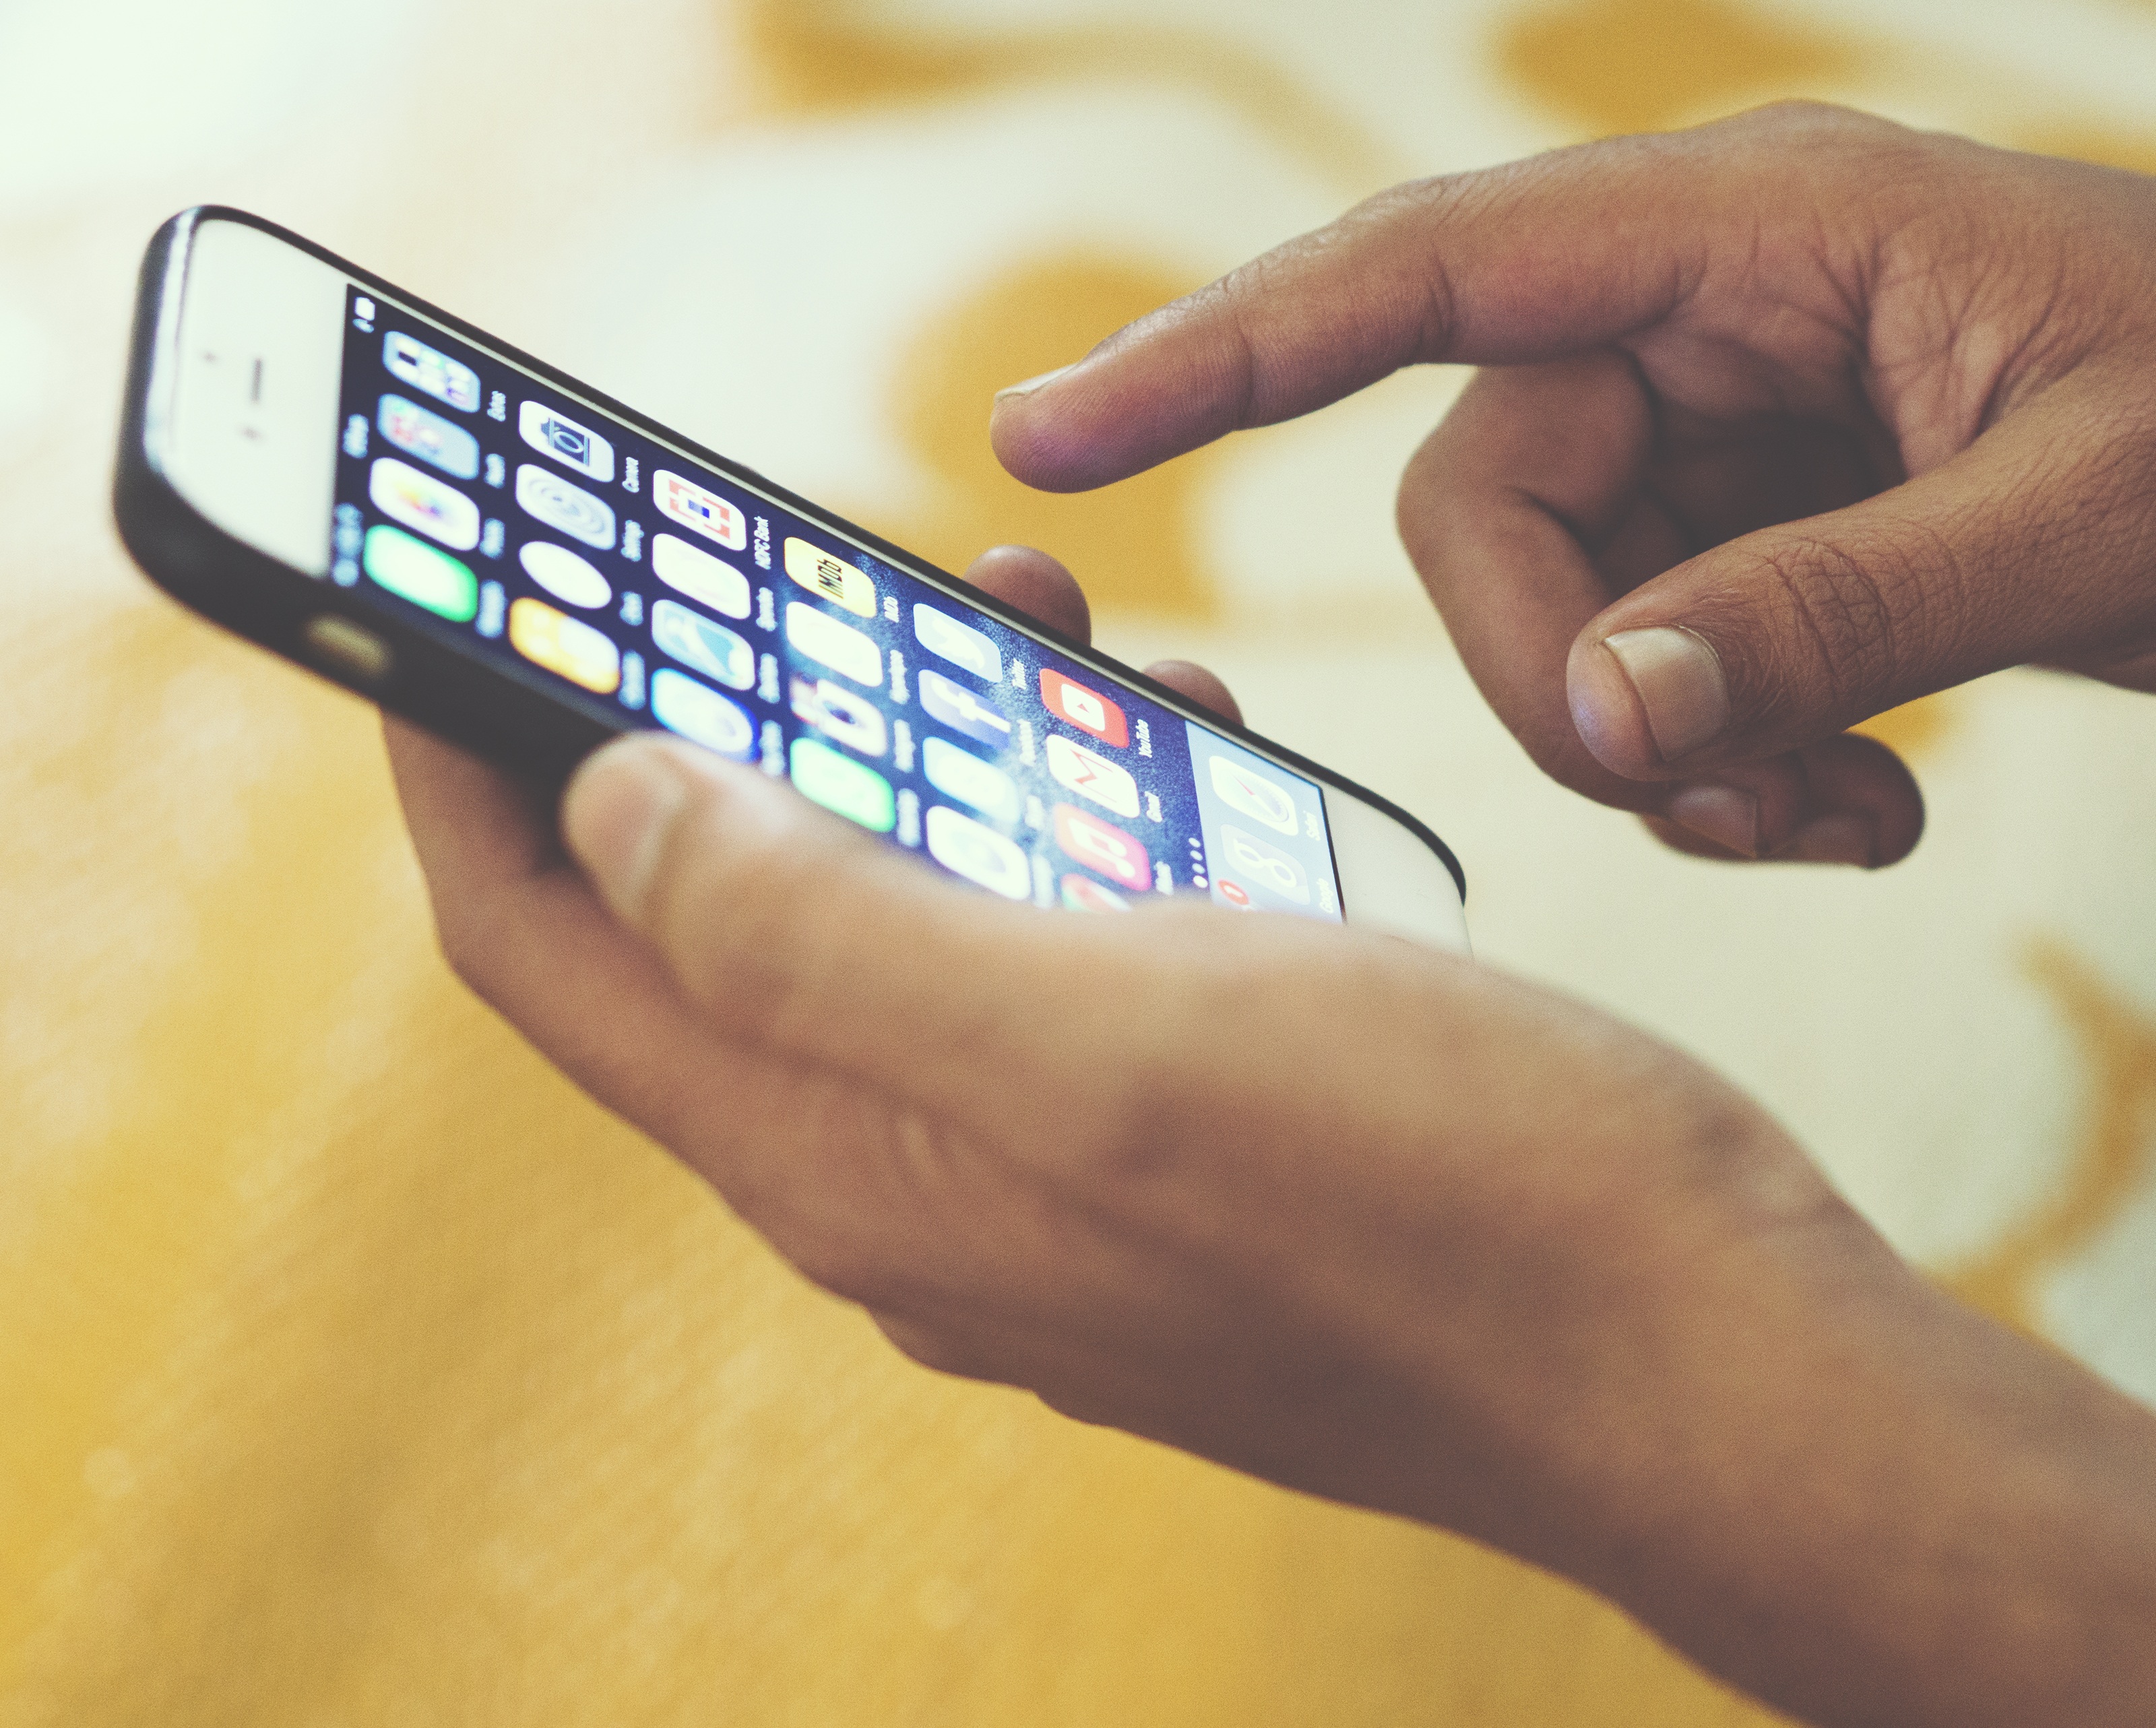
iphone, smartphone, mobile, hand, screen, apple, technology, internet, finger, phone, telephone, communication, gadget, hold, holding, modern, device, close up, display, glasses, digital, touchscreen, cellular, wireless, cell, mobility, ios